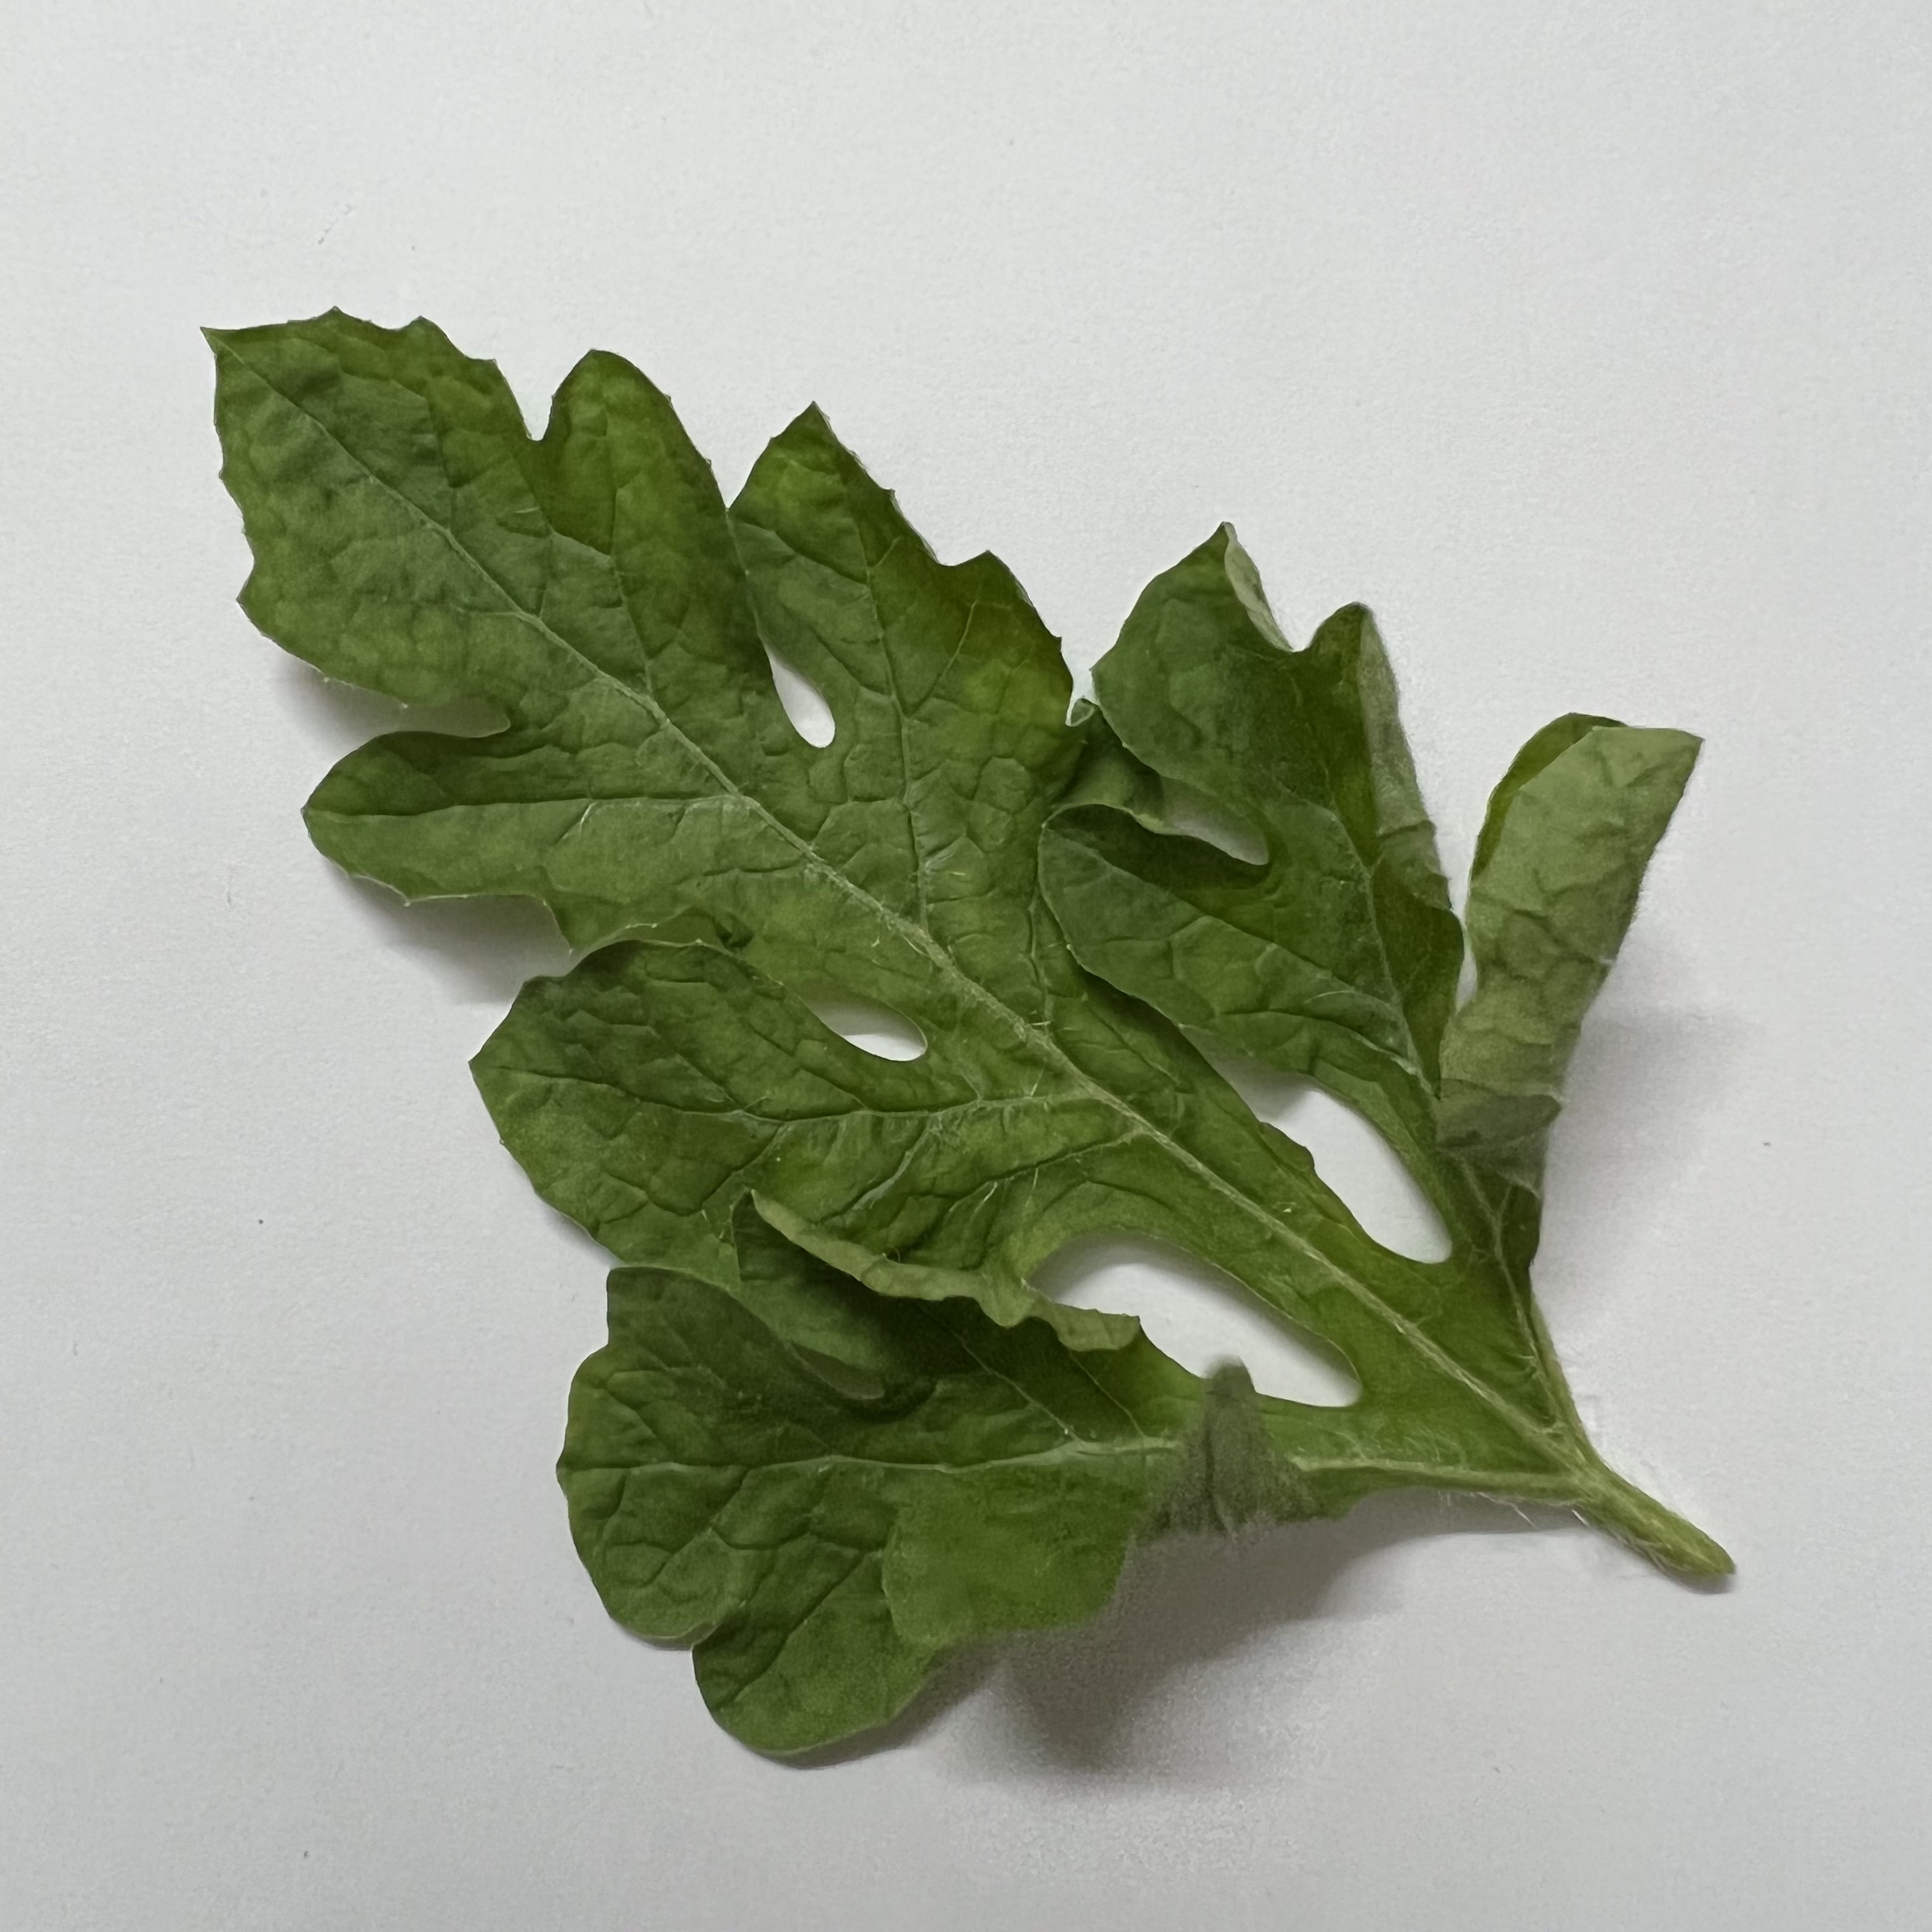
Label: Healthy